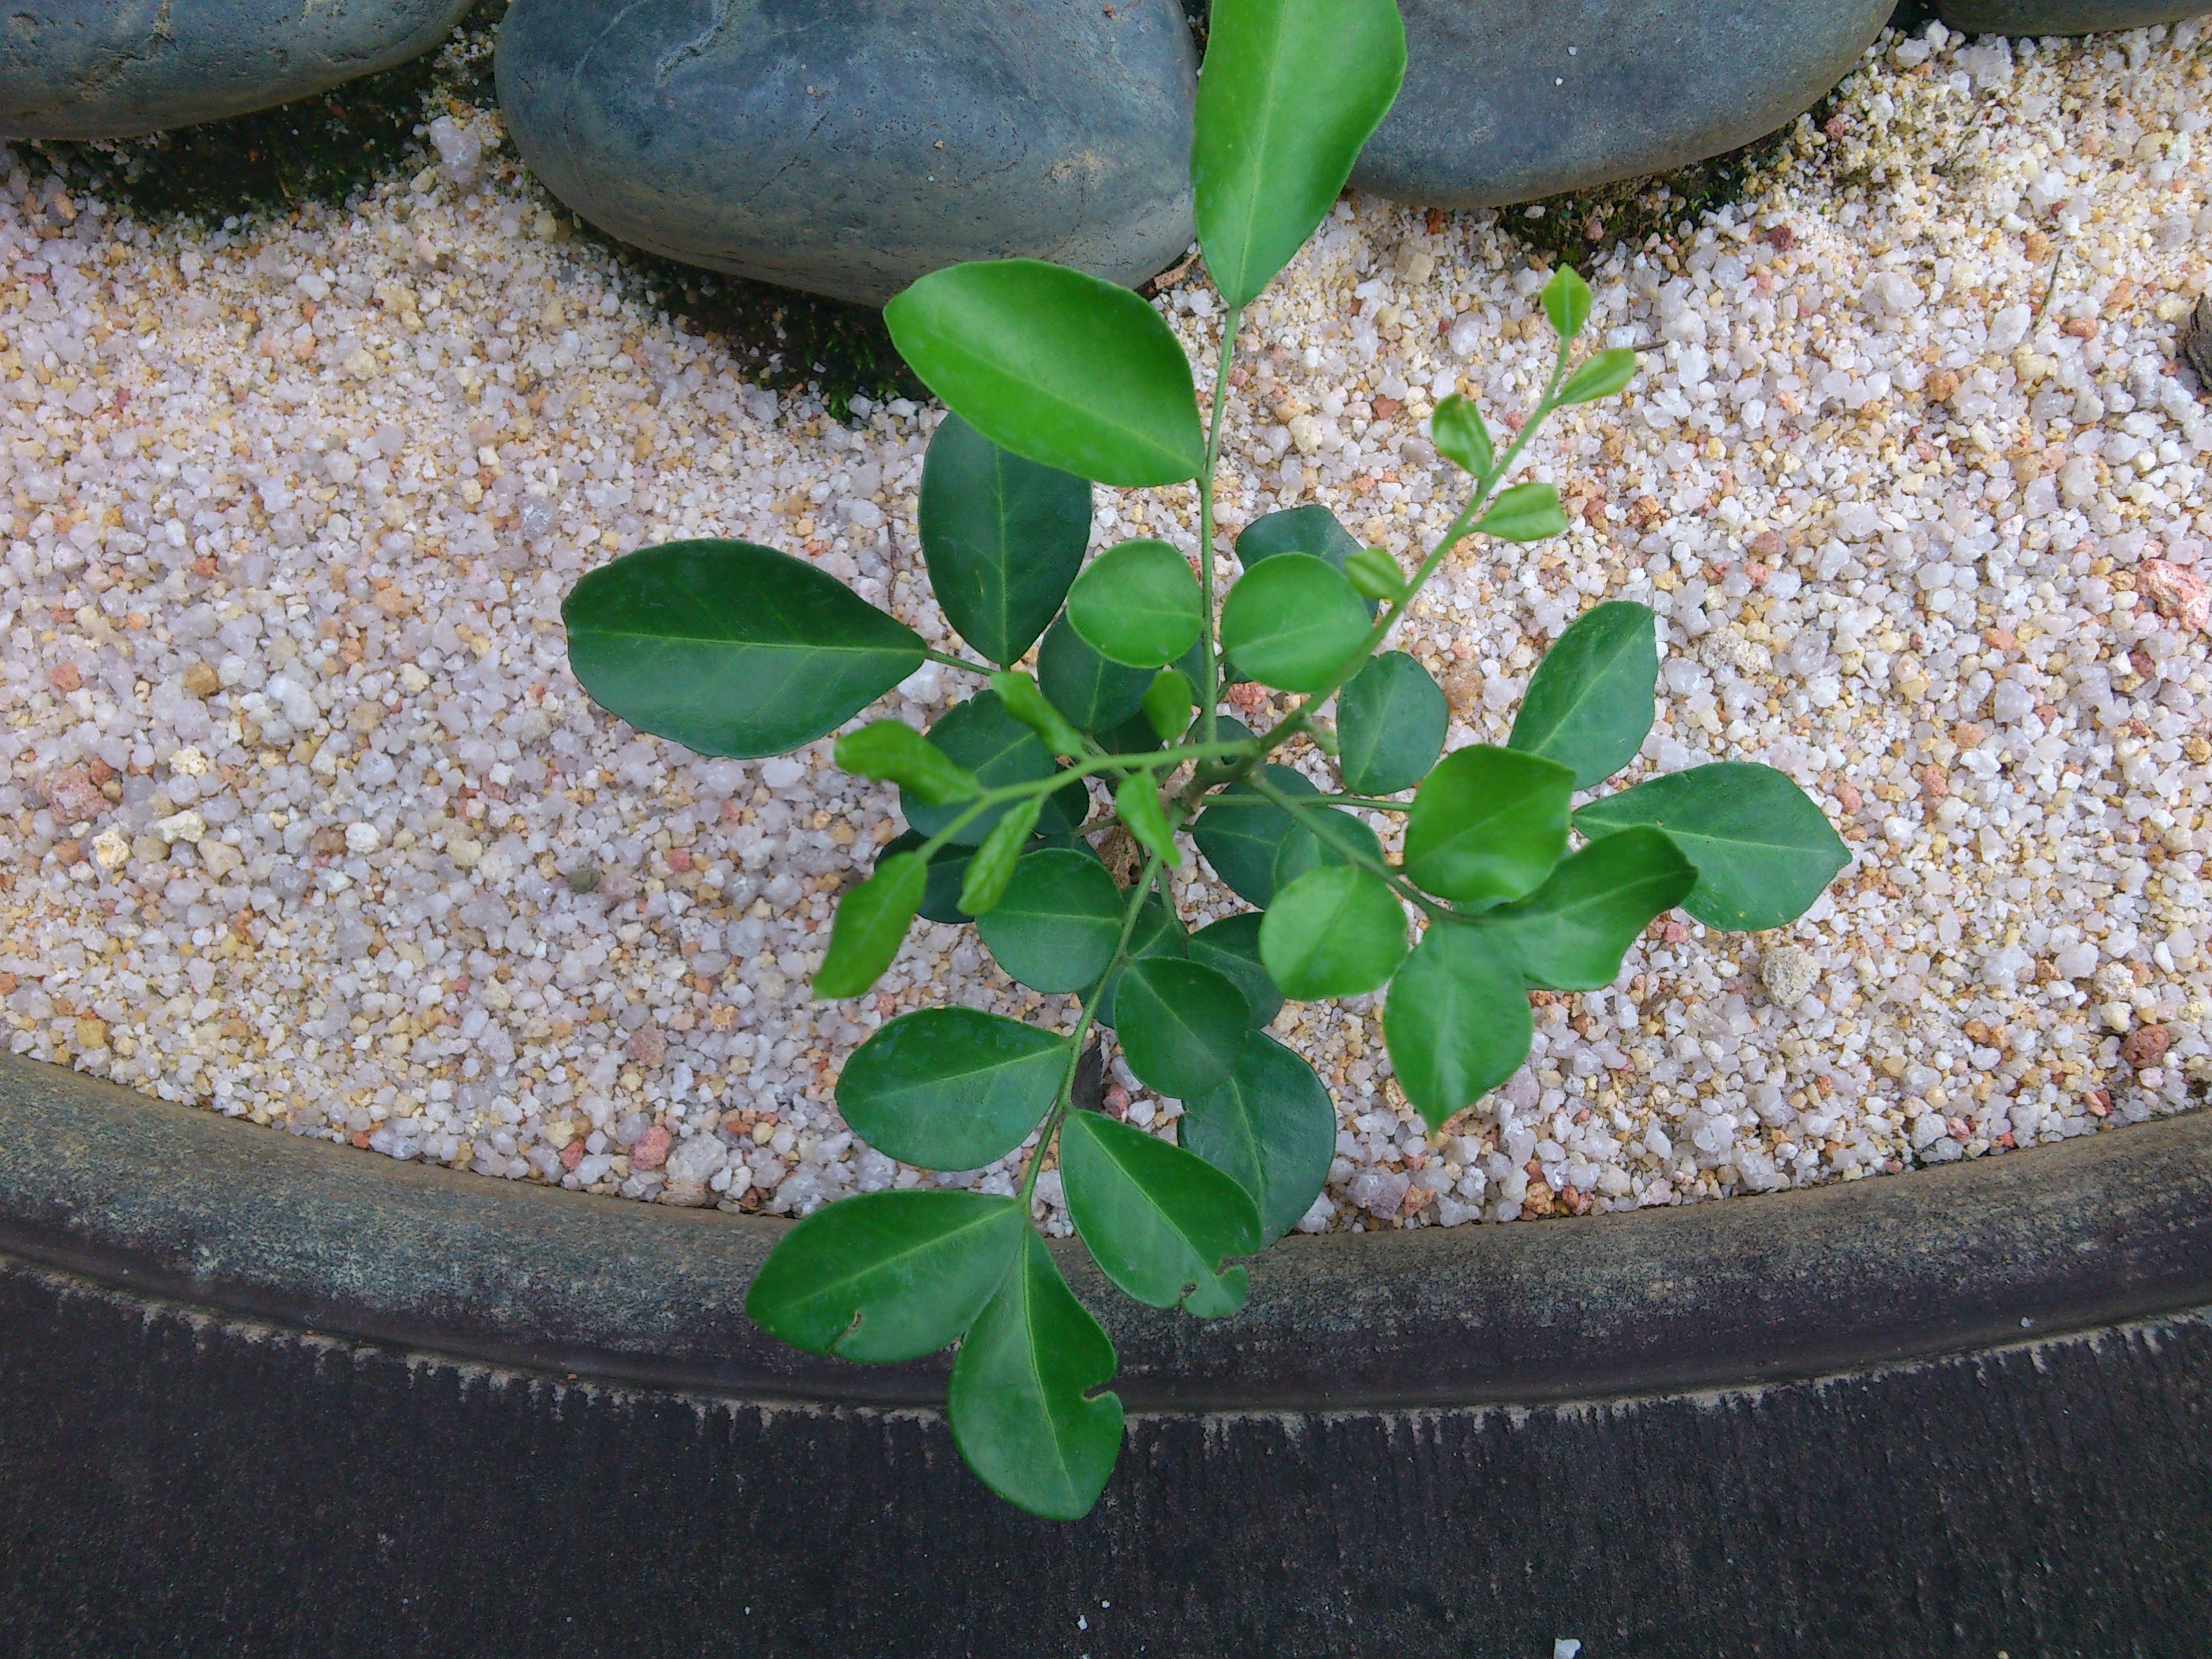
tree, nature, plant, leaf, flower, stone, environment, herb, produce, natural, botany, agriculture, flora, botanical, outdoors, vegetation, shrub, horticulture, organic, flowering plant, woody plant, land plant